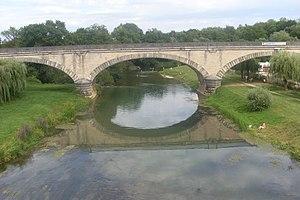
L'Armançon à Saint-Florentin
L'Armançon est une rivière française qui traverse les départements de la Côte-d'Or et de l'Yonne, donc en région Bourgogne-Franche-Comté et Grand Est. Avec une longueur de 202 km et un débit moyen de 30 m³ c'est un affluent droit important de l'Yonne, dans le bassin collecteur de la Seine.